Hossein Kanaanizadegan

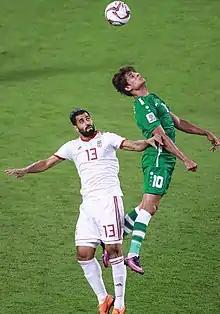
Kanaanizadegan playing for Iran at the 2019 AFC Asian Cup.

He started in all four games for the 2012 Asian U19 Championship Qualifiers helping the team keep a clean sheet in all of them. He started in Iran's first game during the championships, helping Team Meli keep a clean sheet as well as hitting the bar from 30 meters out. He was part of Iran U–20 during the 2012 AFC U-19 Championship qualification, 2012 CIS Cup, 2012 AFF U-19 Youth Championship and 2012 AFC U-19 Championship.